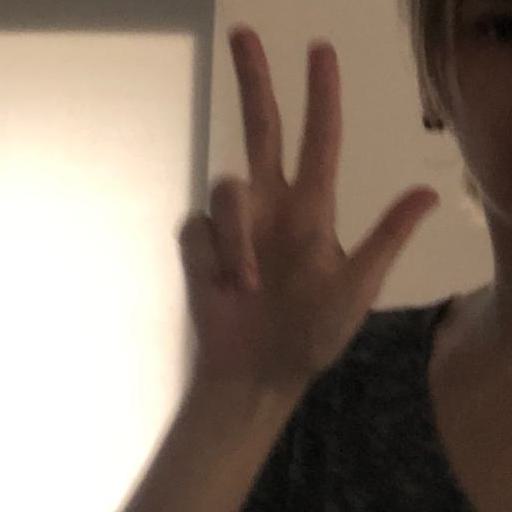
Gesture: three2